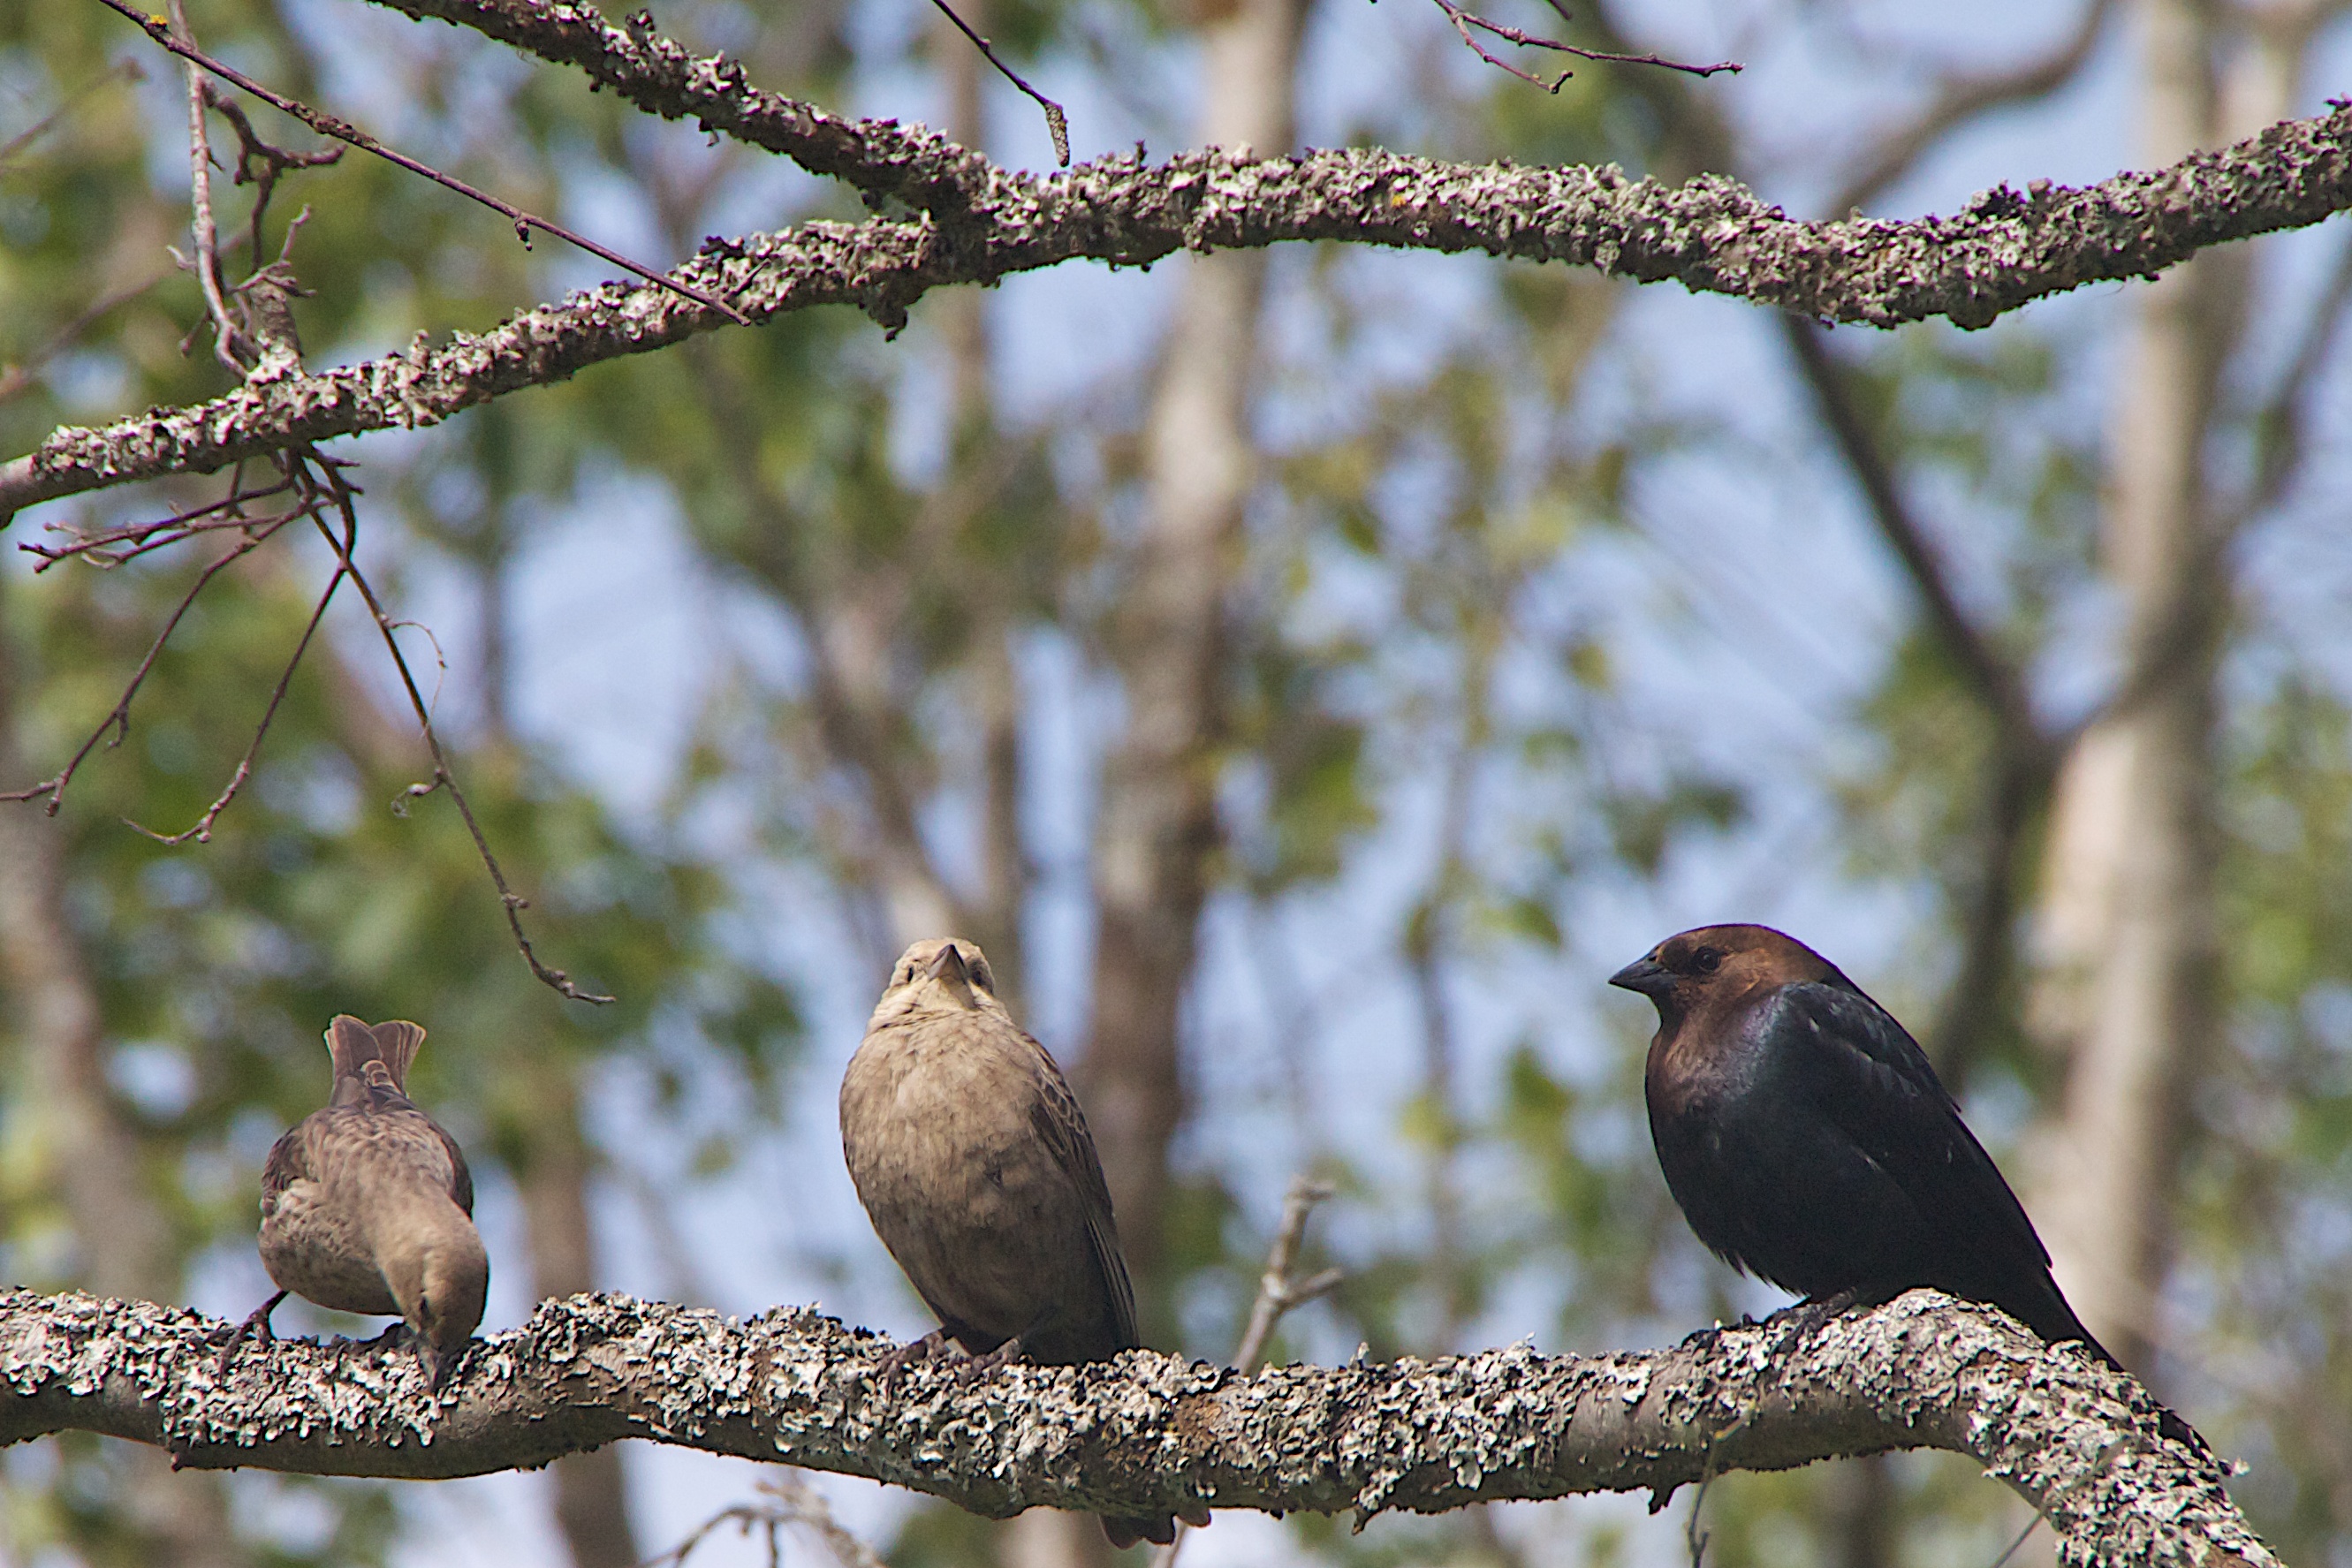
nature, branch, bird, wildlife, fauna, twig, vertebrate, sparrow, finch, brambling, old world flycatcher, perching bird, emberizidae